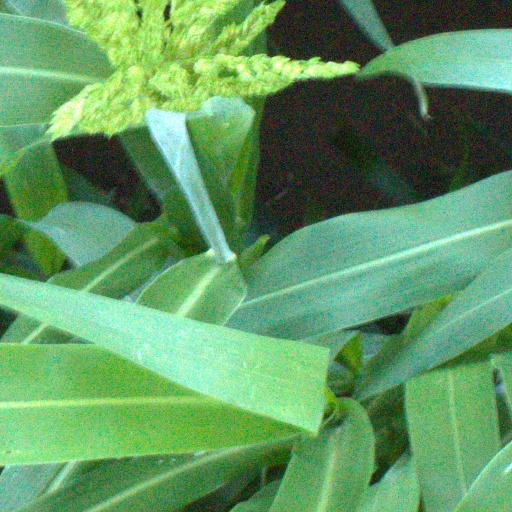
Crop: sorghum